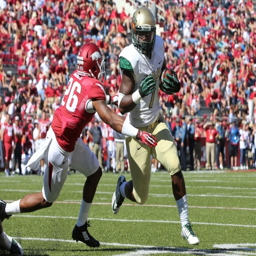
person will give pop artist a boost in the running game after american football player declared for american football league .